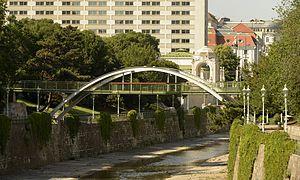
Le Stadtparksteg, un pont pour piétons et cyclistes au-dessus de la Wien